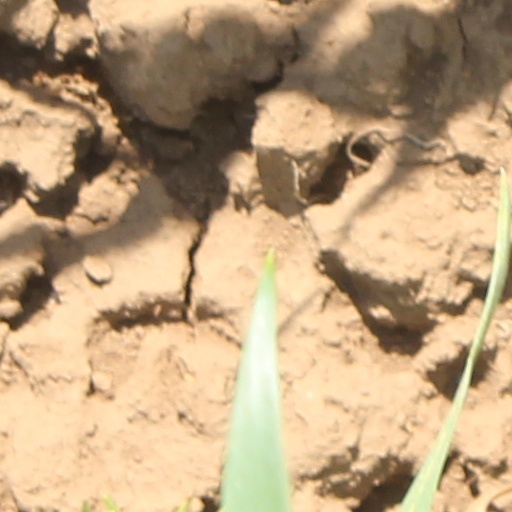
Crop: wheat